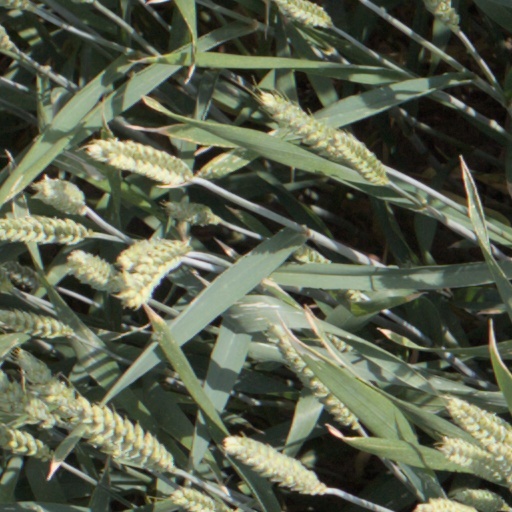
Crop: wheat